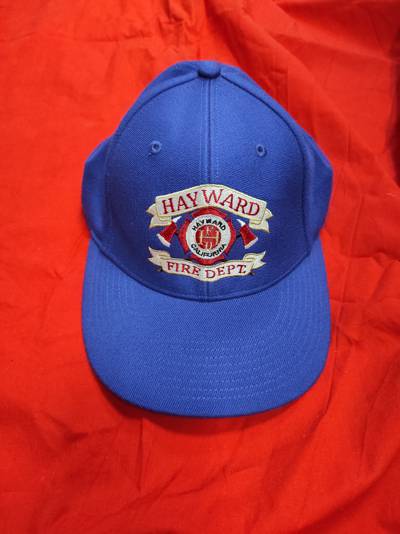
Waste category: clothes